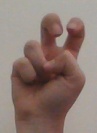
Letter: toot